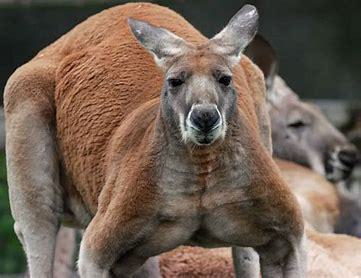
Brand: KangaROOS
Model: 100